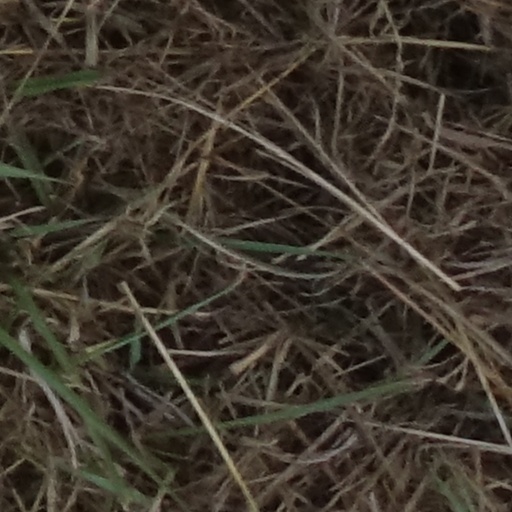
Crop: sorghum